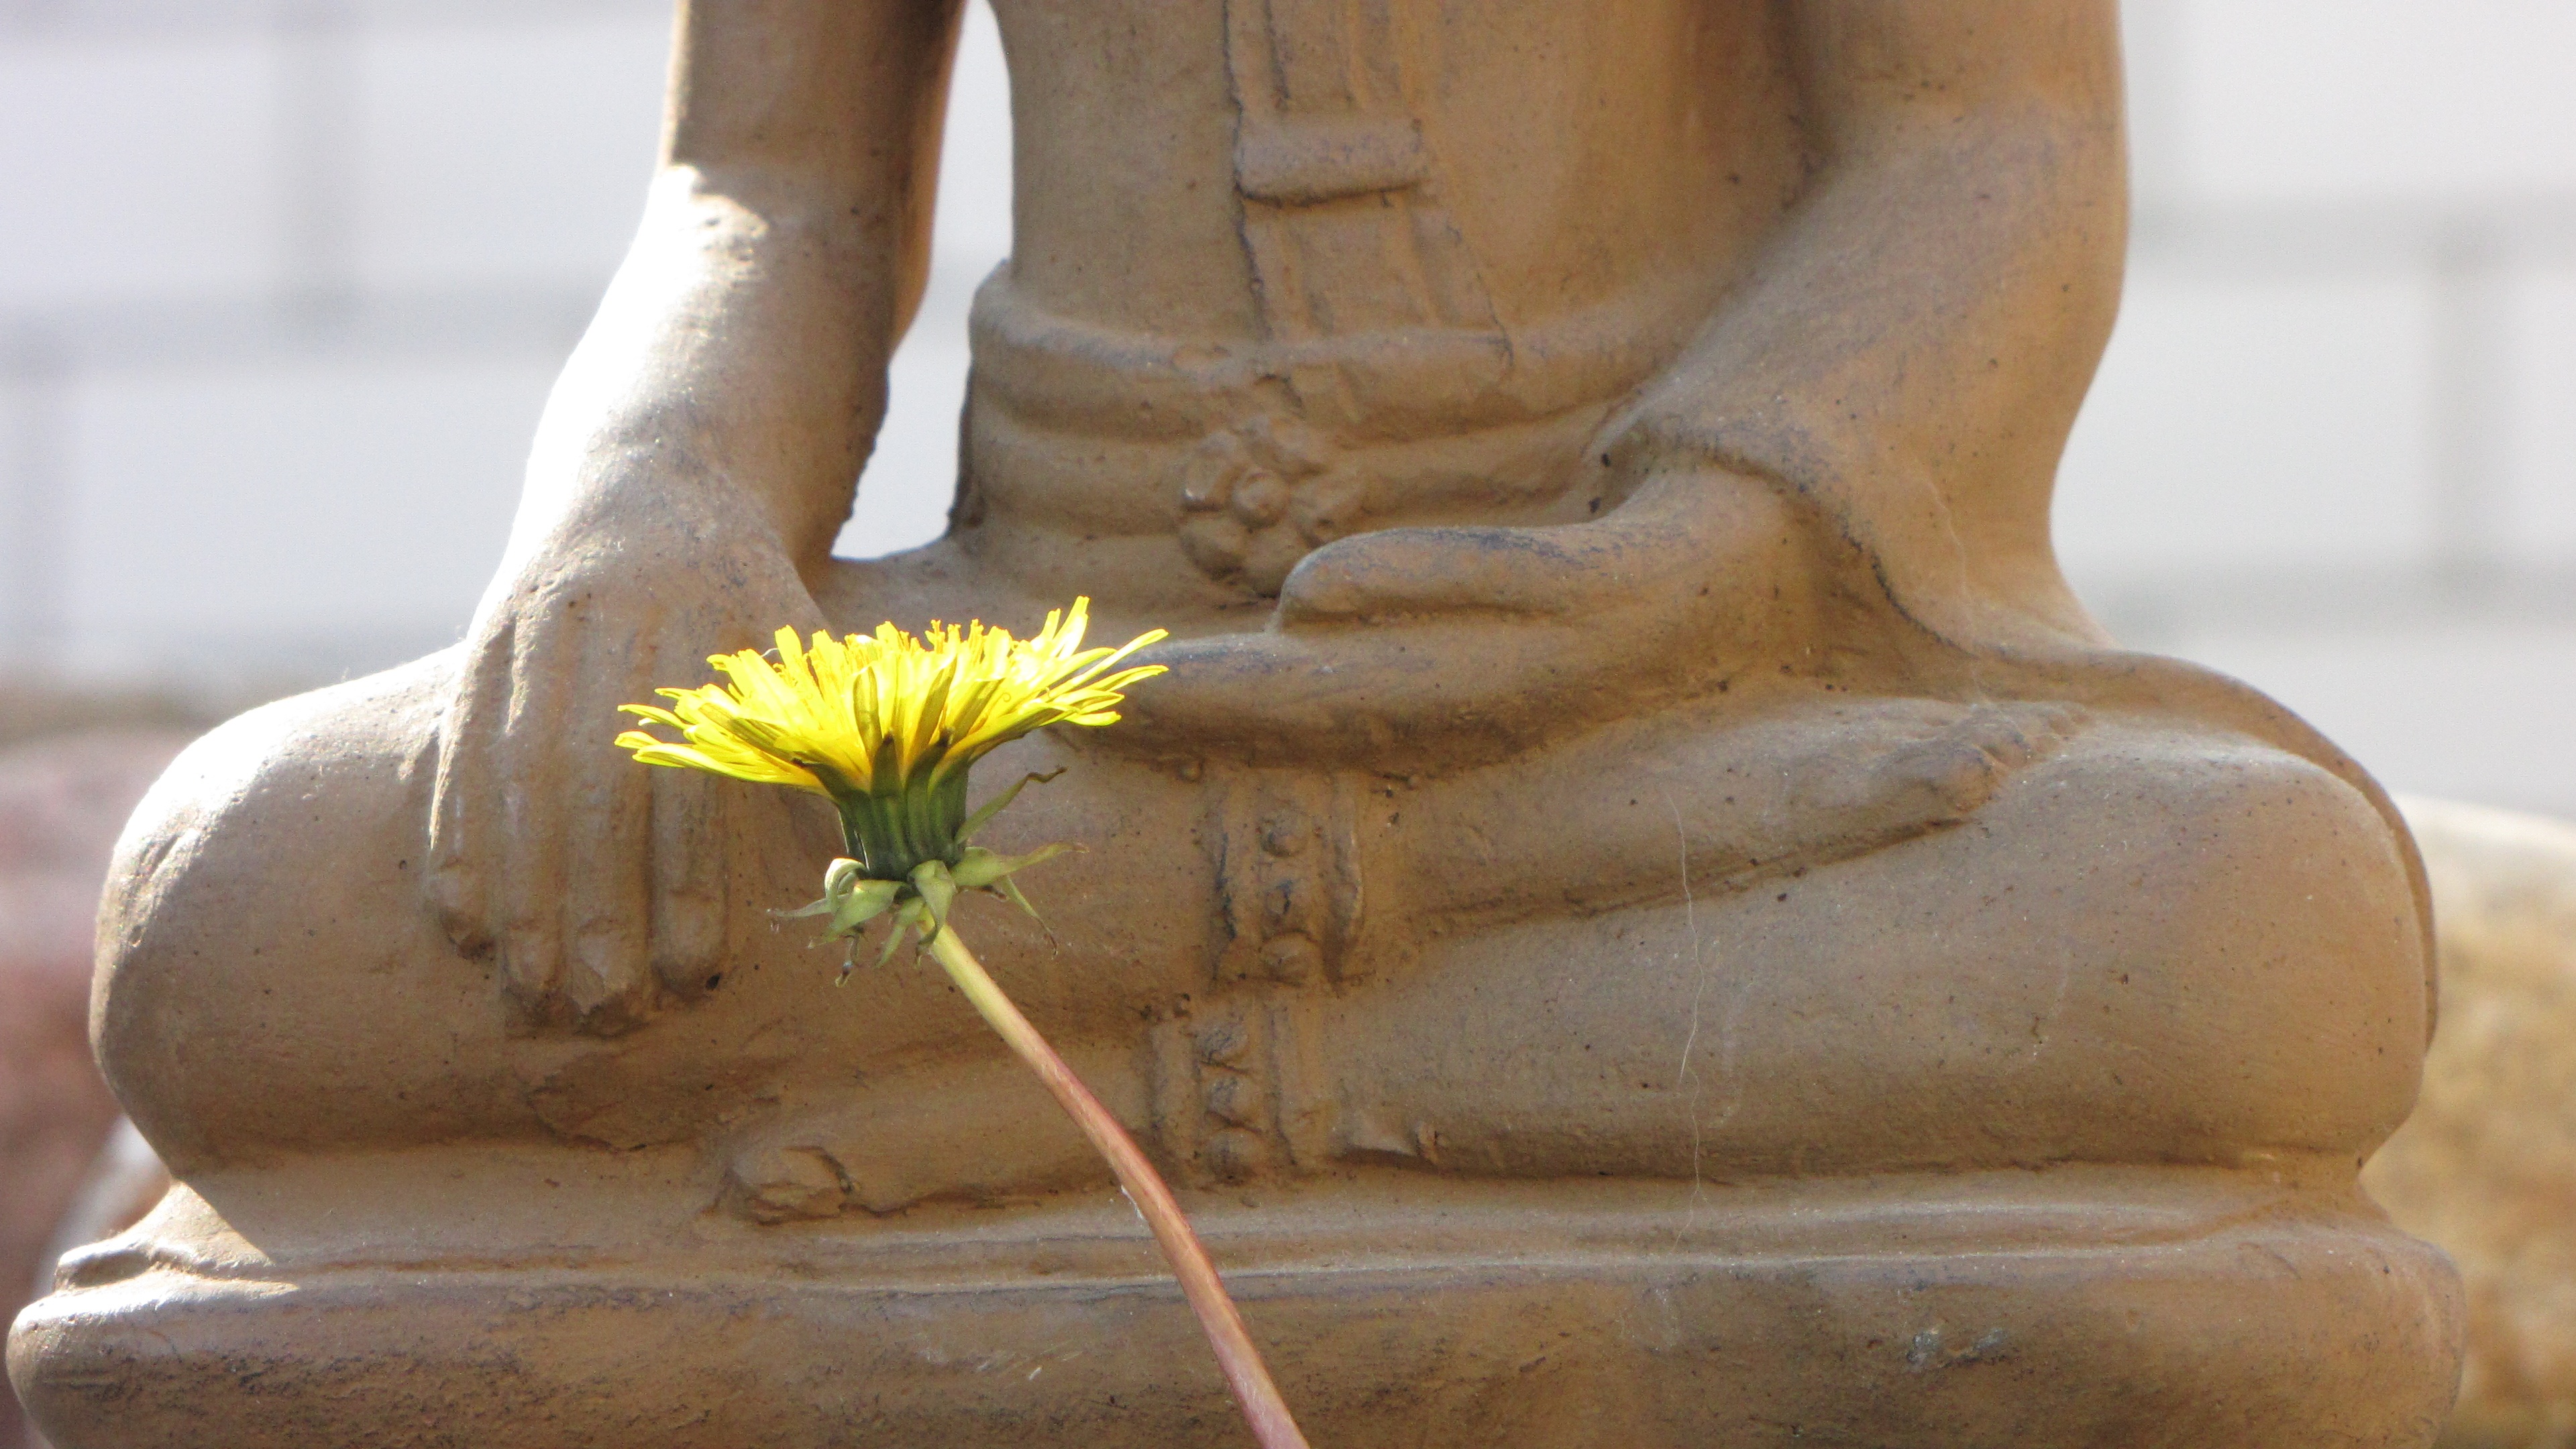
hand, nature, wood, dandelion, flower, stone, monument, contemplation, statue, relax, balance, meditate, buddhism, asia, gesture, rest, zen, close up, sculpture, art, relaxation, meditation, temple, yoga, buddha, carving, wellness, gartendeko, garden design, hand attitude, ancient history, human positions